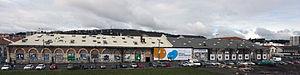
La Biennale internationale du design de Saint-Étienne, dite « Biennale internationale Design Saint-Étienne », a été mise en place en 1998 par Jacques Bonnaval, alors directeur de l’école des beaux-arts de Saint-Étienne.